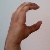
The image shows a hand gesture representing the letter 'C' in Indian Sign Language.